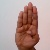
The image shows a hand gesture representing the letter 'B' in Indian Sign Language.